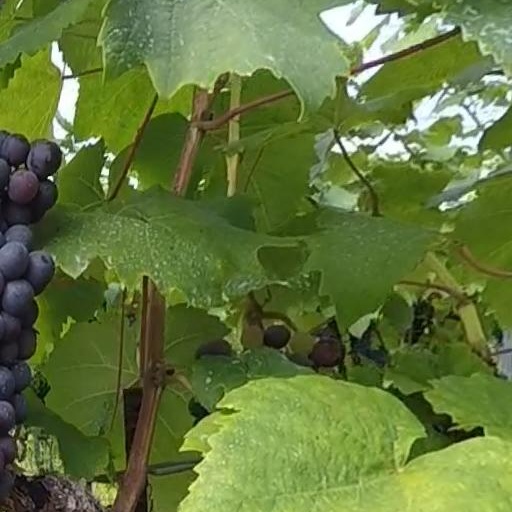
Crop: grape